Russian ruble

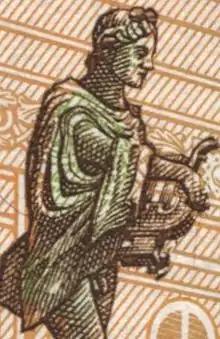
An image of the 100-ruble banknote, zoomed up to show a statue of the Greek god Apollo as depicted on top of the Bolshoi Theatre in Moscow; this version of Apollo is shown with his penis and testicles exposed (which was the case on the Bolshoi Theatre at the time of printing, though the original statue was amended with a fig leaf covering them) which led to one Russian politician, Roman Khudyakov, to condemn the banknote as "pornography".

On 8 July 2014, State Duma deputy and vice-chairman of the Duma Regional Political Committee Roman Khudyakov alleged that the image of the Greek god Apollo driving a quadriga on the portico of the Bolshoi Theatre in Moscow on the banknote constitutes pornography that should only be available to persons over the age of 18. Since it is impractical to limit the access of minors to banknotes, he requested in his letter to the Governor of the Bank of Russia Elvira Nabiullina to immediately change the design of the banknote.